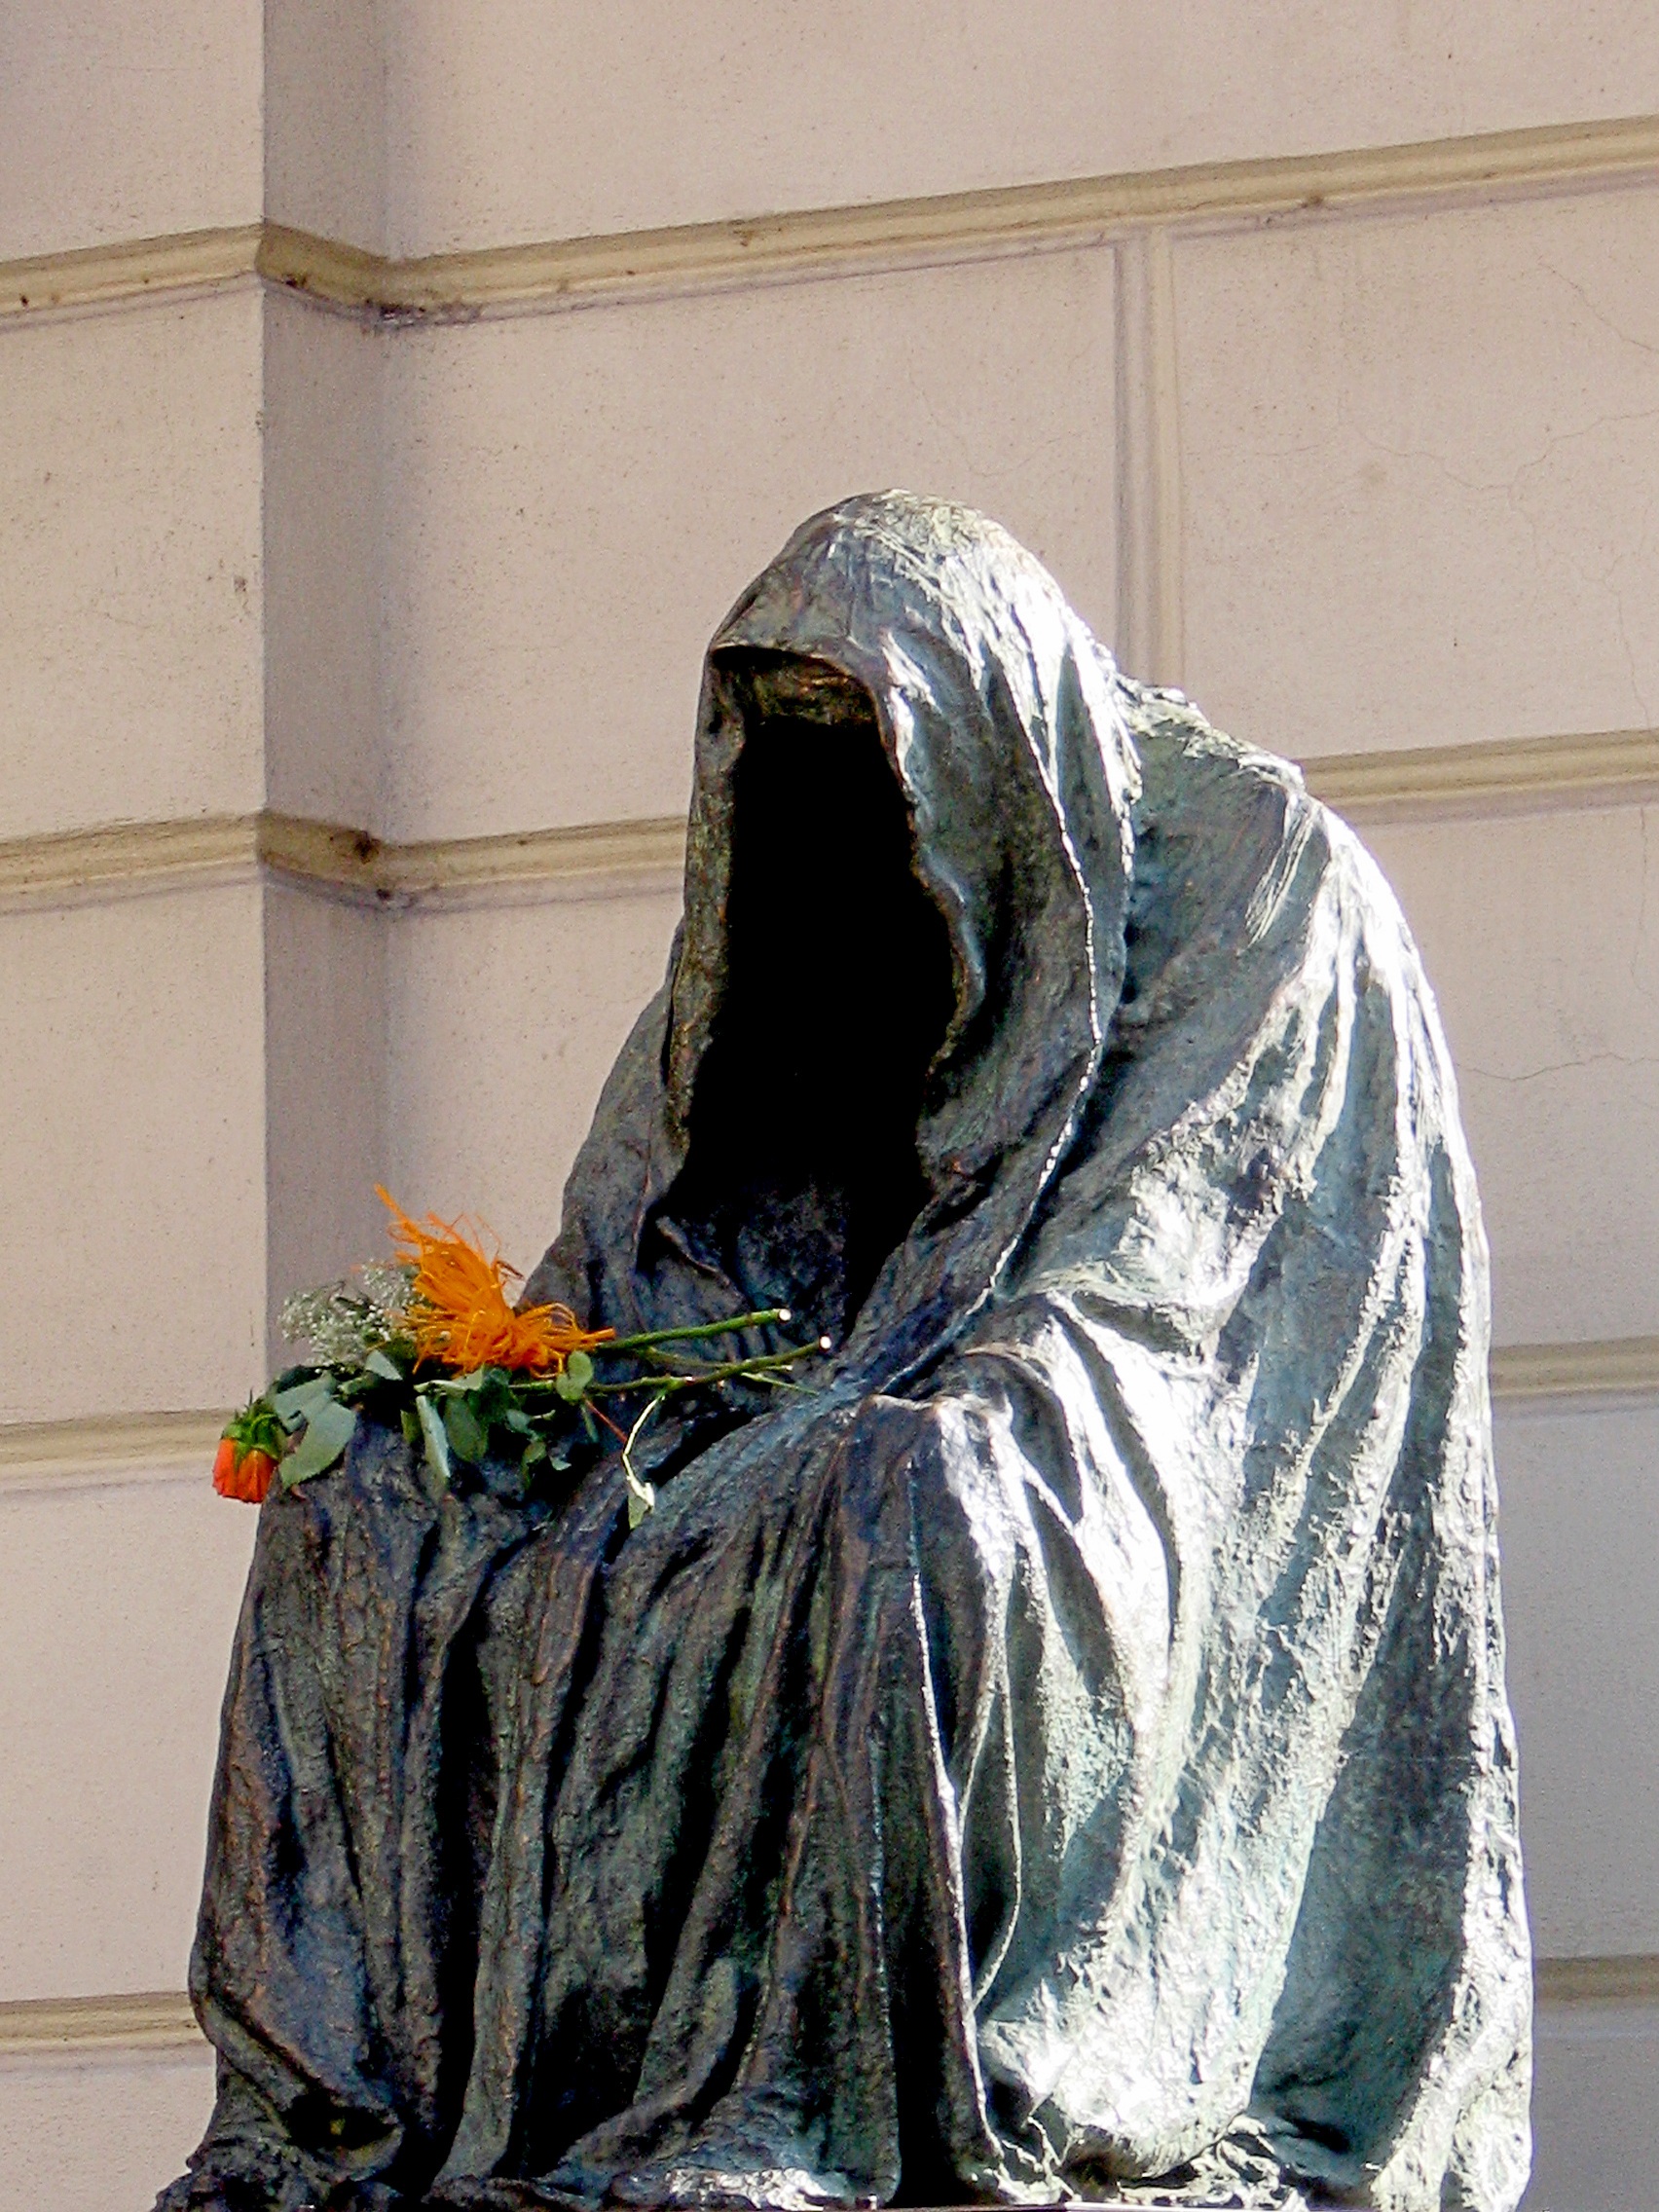
plastic, monument, statue, coat, death, fig, sculpture, art, temple, bronze, gloomy, carving, mozart, bronze statue, mozart memorial